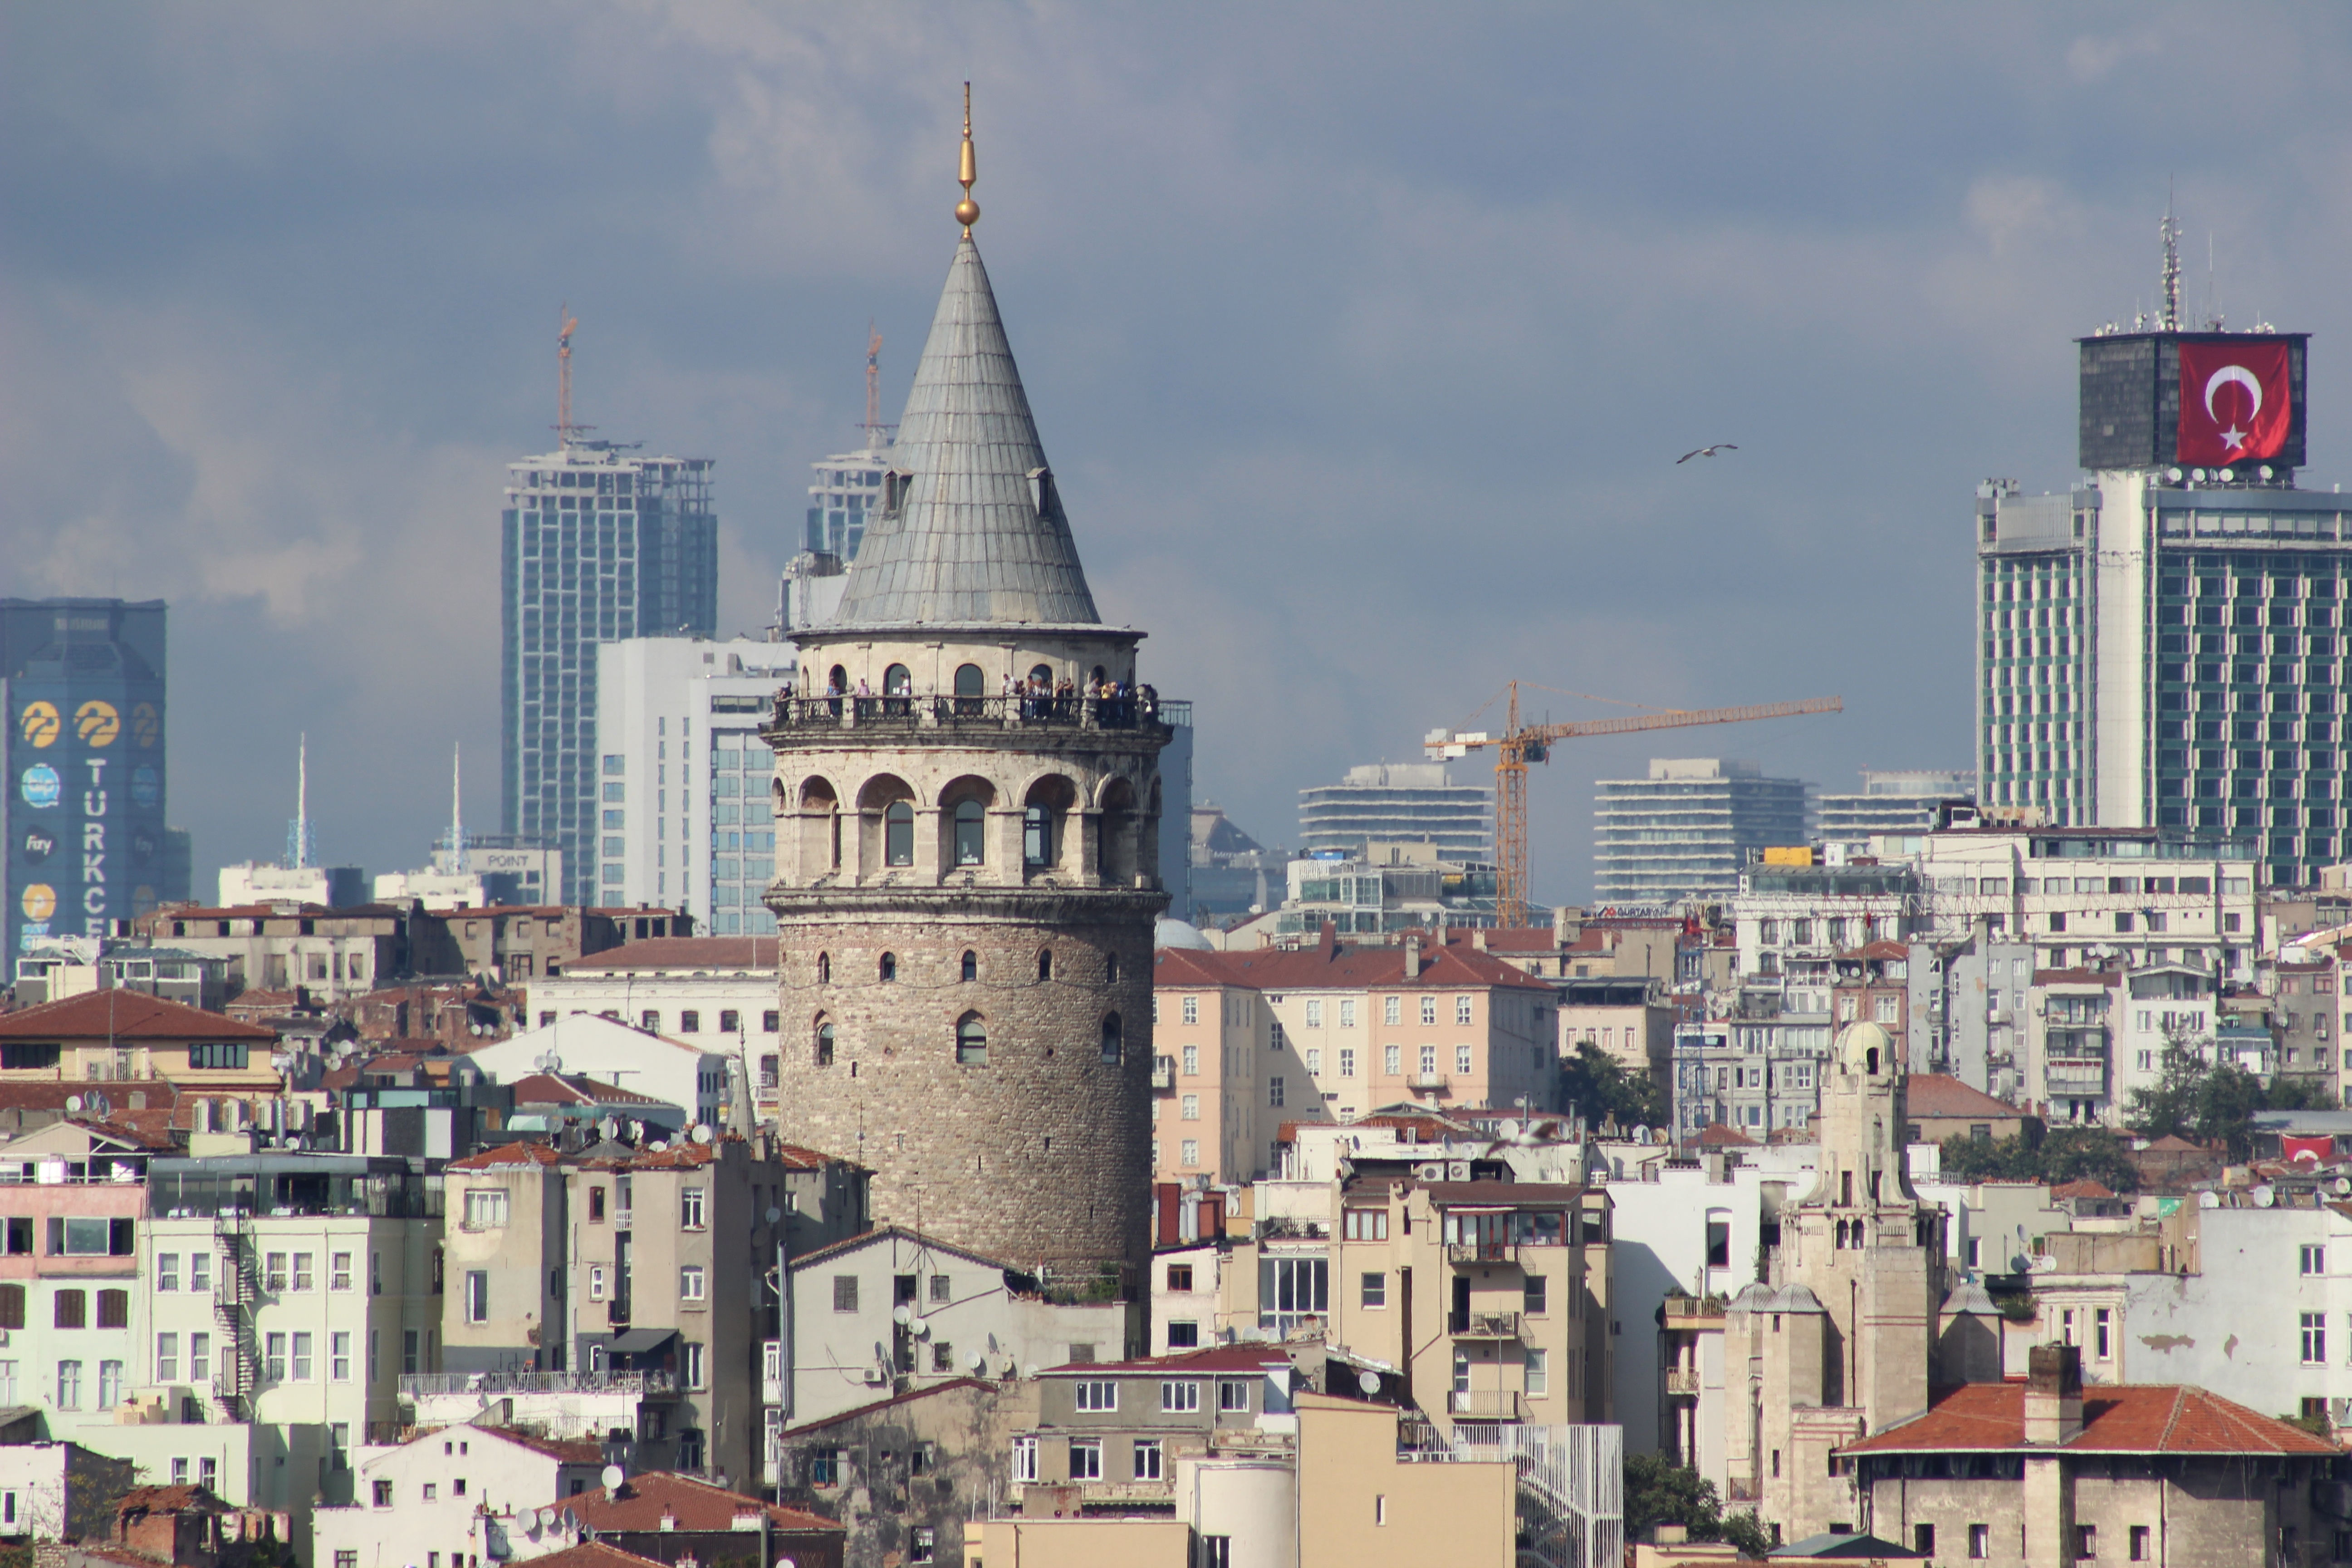
architecture, skyline, town, city, skyscraper, cityscape, panorama, downtown, tower, peace, landmark, cathedral, tourism, tower block, date, turkey, istanbul, galata, town square, metropolis, aerial photography, galata tower, beyoglu, urban area, geographical feature, human settlement